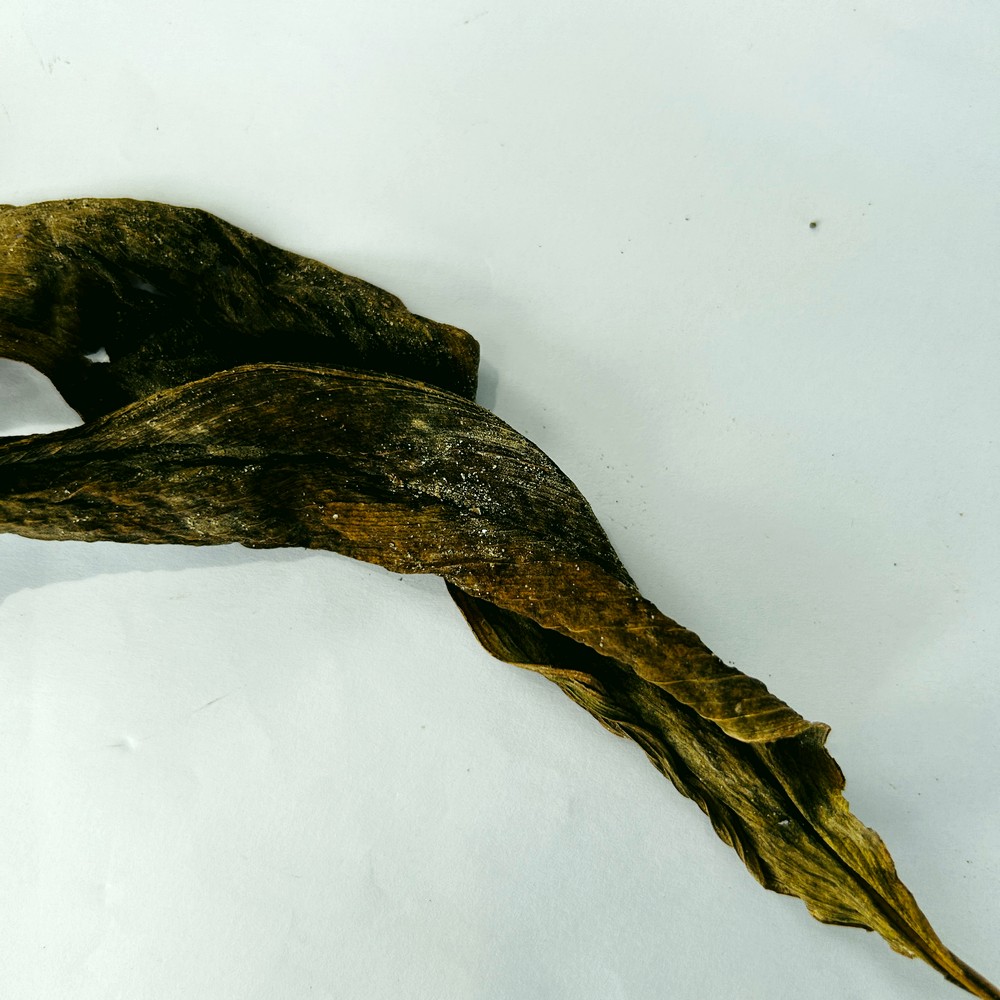
Label: Dry Leaf